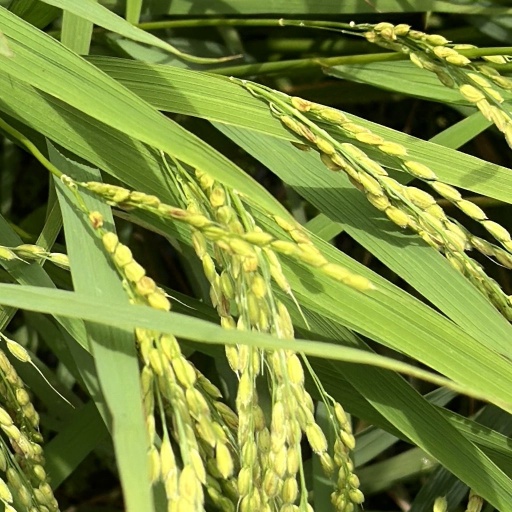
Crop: rice